Stone tool

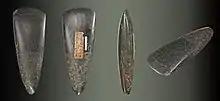
Polished Neolithic jadeitite axe from the Museum of Toulouse

As humans spread to the Americas in the Late Pleistocene, Paleo-Indians brought with them related stone tools, which evolved separately from Old World technologies. The Clovis point is the most widespread example of Late Pleistocene points in the Americas, dating to about 13,000 years ago.